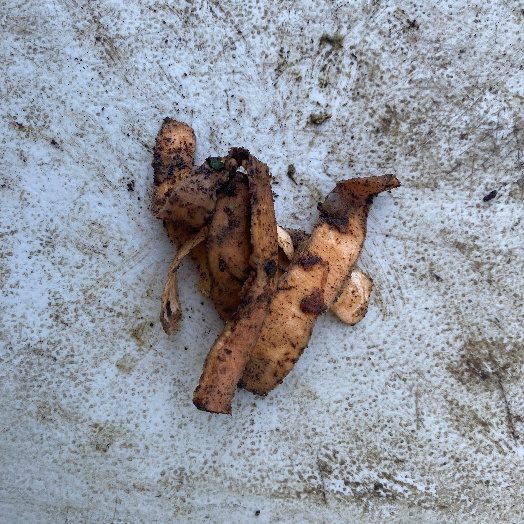
Label: generalcompost